Eerik Jago

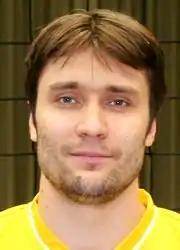
Eerik Jago in 2011

He was born in Tallinn. In 2013 he graduated from Turku polytechnical school.